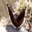
Label: butterfly